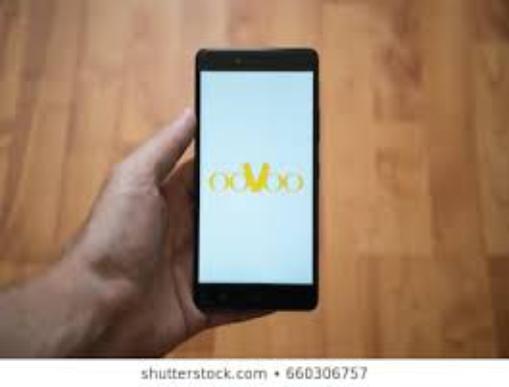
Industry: Others